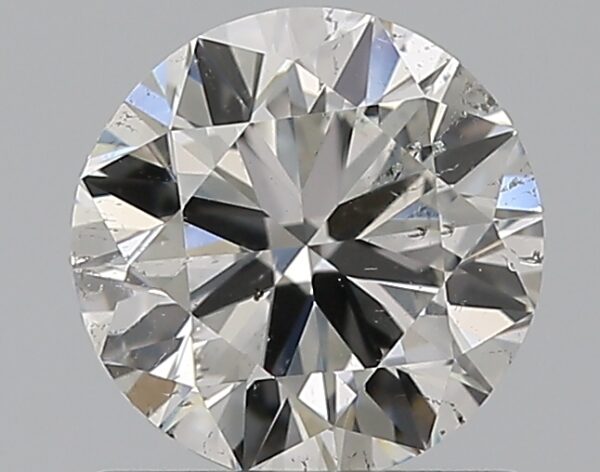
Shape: round
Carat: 0.9
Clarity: SI2
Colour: G
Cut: VG
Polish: EX
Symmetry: VG
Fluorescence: N
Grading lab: GIA
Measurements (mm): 6.05 x 6.13 x 3.75